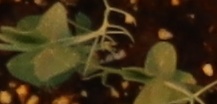
Label: Field Pea